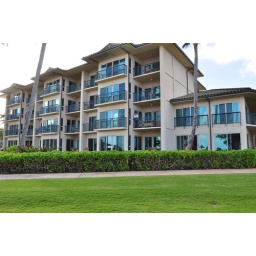
John is standing on our balcony (lanai) at the Waipouli Beach Resort in Kapaa.